Relapsing polychondritis

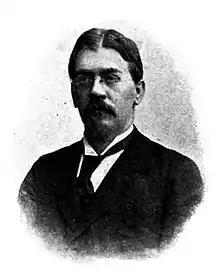
The discoverer of relapsing polychondritis Rudolf Jaksch von Wartenhorst.

His patient was a 32-year-old male brewer who presented with fever, asymmetric polyarthritis, and the ears and nose showed signs of swelling, deformity and were painful. Biopsy of nasal cartilage revealed loss of the cartilage matrix and a hyperplastic mucous